Robinson-Bonnett Inn

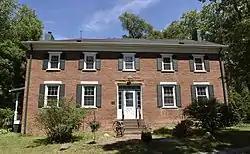

The Robinson-Bonnett Inn is a historic inn located on Whites Crossing Road in Bobtown, Illinois. The inn was built circa 1843 by the Robinson family, which ran a gristmill and sawmill in the area, and John Bonnett. The inn was designed in the Federal style and is typical of inns of its period. While the inn originally served travelers to the Robinson family's mills, by the 1850s it was located along and served travelers on a stagecoach line. John Bonnett became the sole owner of the inn in 1849; Bonnett ran the inn until 1880 and continued to live in the area until 1910, even after the other residents of the area relocated to Oakford. The inn is now the only surviving inn of its era in Menard County.